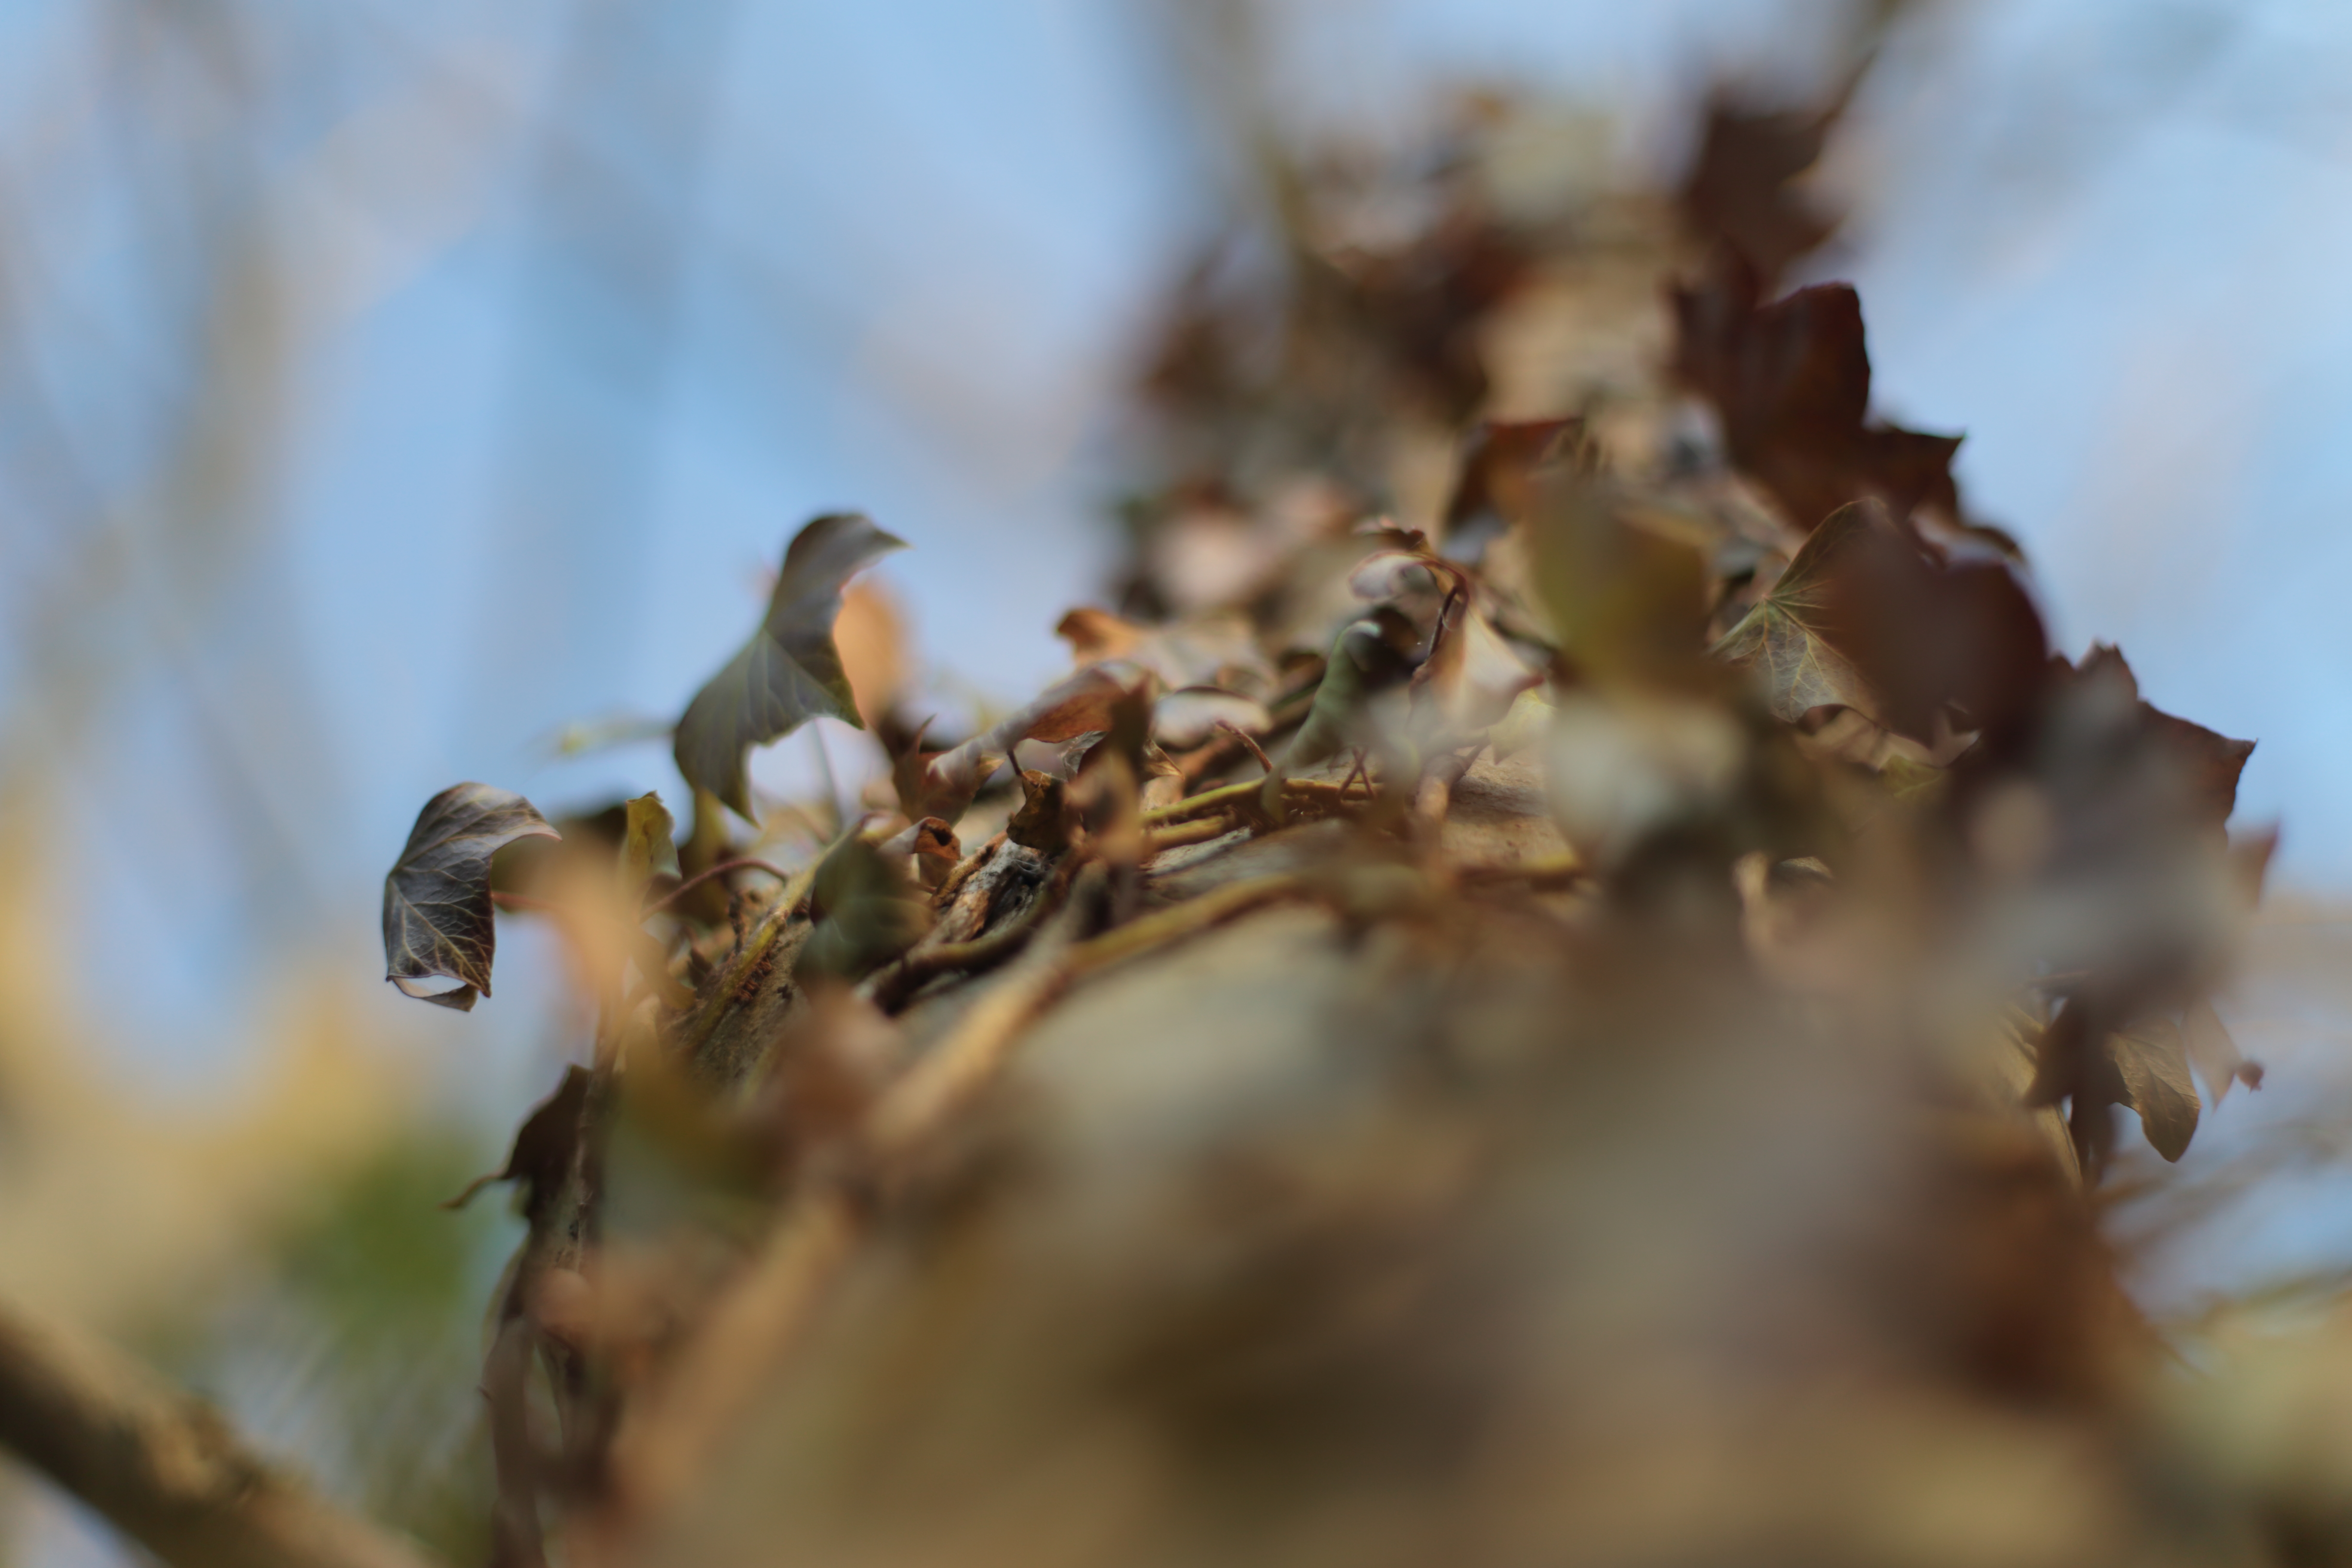
tree, nature, branch, bird, photography, leaf, flower, wildlife, insect, autumn, flora, season, fauna, close up, macro photography, perching bird, membrane winged insect